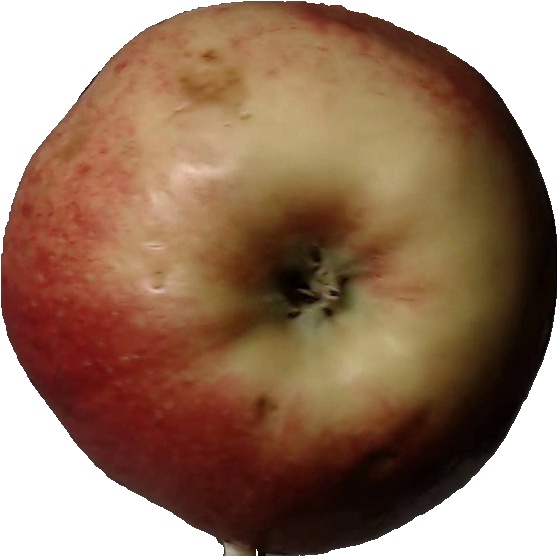
Label: apple_red_3